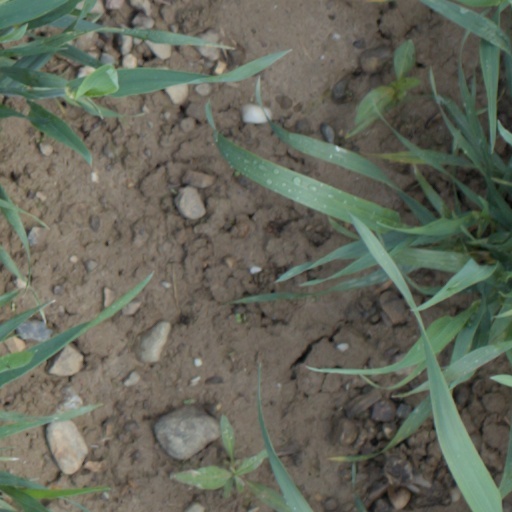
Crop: wheat